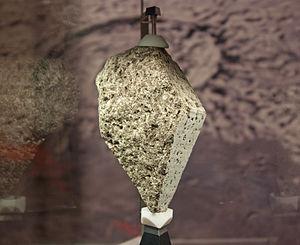
Apollo 15 est la cinquième mission ayant pour objectif de déposer un équipage à la surface de la Lune. Cette mission fait partie du programme Apollo de l'agence spatiale américaine, la NASA mis sur pied dans le contexte de la course à l'espace à laquelle se livrent les États-Unis et l'Union soviétique. Par rapport aux missions précédentes, Apollo 15 bénéficie d'un lanceur Saturn V plus puissant. Sa capacité accrue permet notamment de prolonger le séjour des astronautes à la surface la Lune, de disposer d'un véhicule, le rover lunaire augmentant le rayon d'action durant les sorties extravéhiculaires et de ramener une masse plus importante d'échantillons de sol.